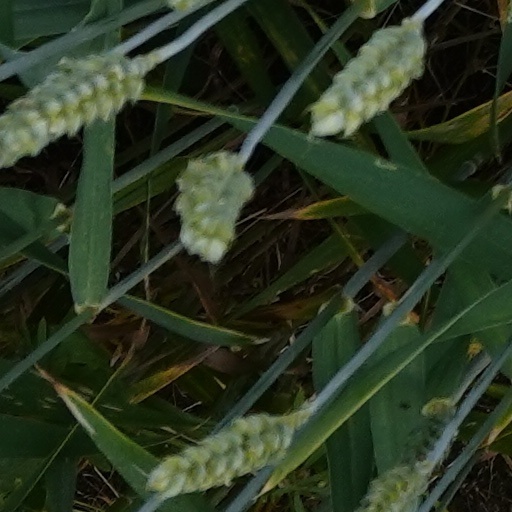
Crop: wheat